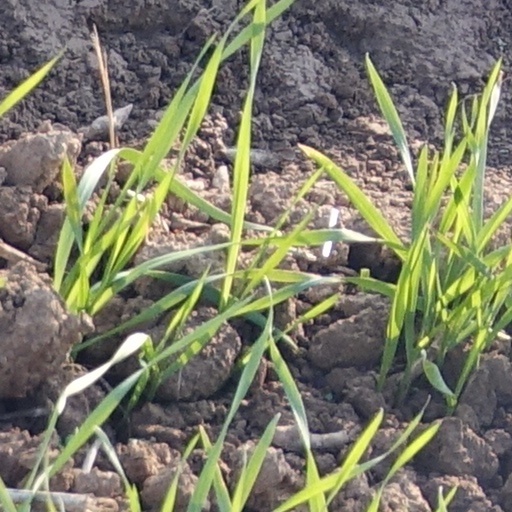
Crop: wheat